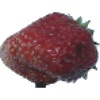
Label: strawberry_wedge